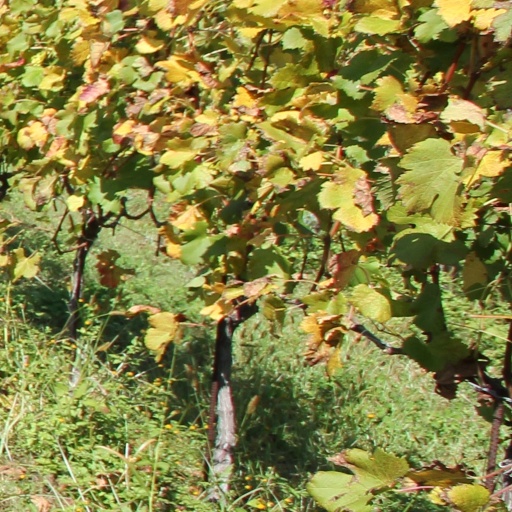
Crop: grape